Honda RA16 engine

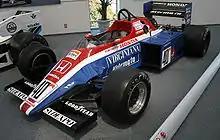
The Honda RA16 turbo engine made its F1 World Championship debut at the 1983 British Grand Prix at Silverstone powering the Spirit 201.

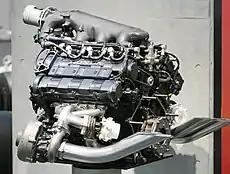
The all-conquering Honda RA168E V6 turbo used in the McLaren MP4/4 and Lotus 100T in .

Honda returned to Formula One in as an engine supplier for Spirit and stayed in the sport for a decade, at various times teaming with Williams (1983–87), Lotus (1987–88), McLaren (1988–92) and finally Tyrrell (1991). Though they often supplied their engines to more than one team per season, Honda did not always supply the same specification engines to different teams in the same season. For example, in as Williams had an existing contract, they were supplied with the latest 1.5-litre RA167E V6 engine, while Lotus was supplied with the RA166E engine which had to be adapted to a lower fuel limit and turbo boost restriction, thus limiting its effectiveness, though, for the last year of the original turbo era in , both Lotus and McLaren used the same specification RA168E.